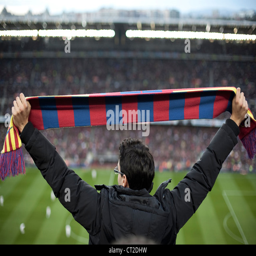
fan holding a scarf with the colours of his team during a match in stadium